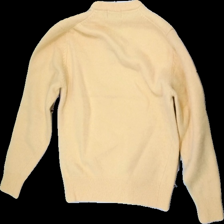
View: back
Type: Sweater
Category: Unisex
Brand: Not in the list
Brand text on label: The & Best
Colors: Yellow
Material: 100% wool
Cut: V-collar
Size: M
Season: All
Damage: shrunken
Price range: 50-100
Recommended usage: Reuse